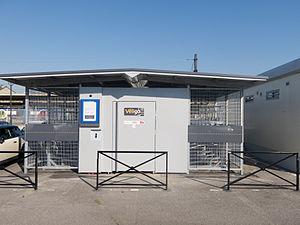
La gare de Corbeil-Essonnes est une gare ferroviaire française de la ligne de Villeneuve-Saint-Georges à Montargis, située sur le territoire de la commune de Corbeil-Essonnes, à proximité du centre-ville, dans le département de l'Essonne en région Île-de-France. Deux autres gares sont établies sur la commune : la gare d'Essonnes - Robinson, rue de Robinson, et la gare de Moulin-Galant, rue Paul-Bert.
Véligo Station est un service d'abri sécurisé pour vélos disponible dans les gares de la région Île-de-France. Il s’agit d’un abri fermé, sous forme de consignes collectives, accessible aux possesseurs d'une carte Navigo.